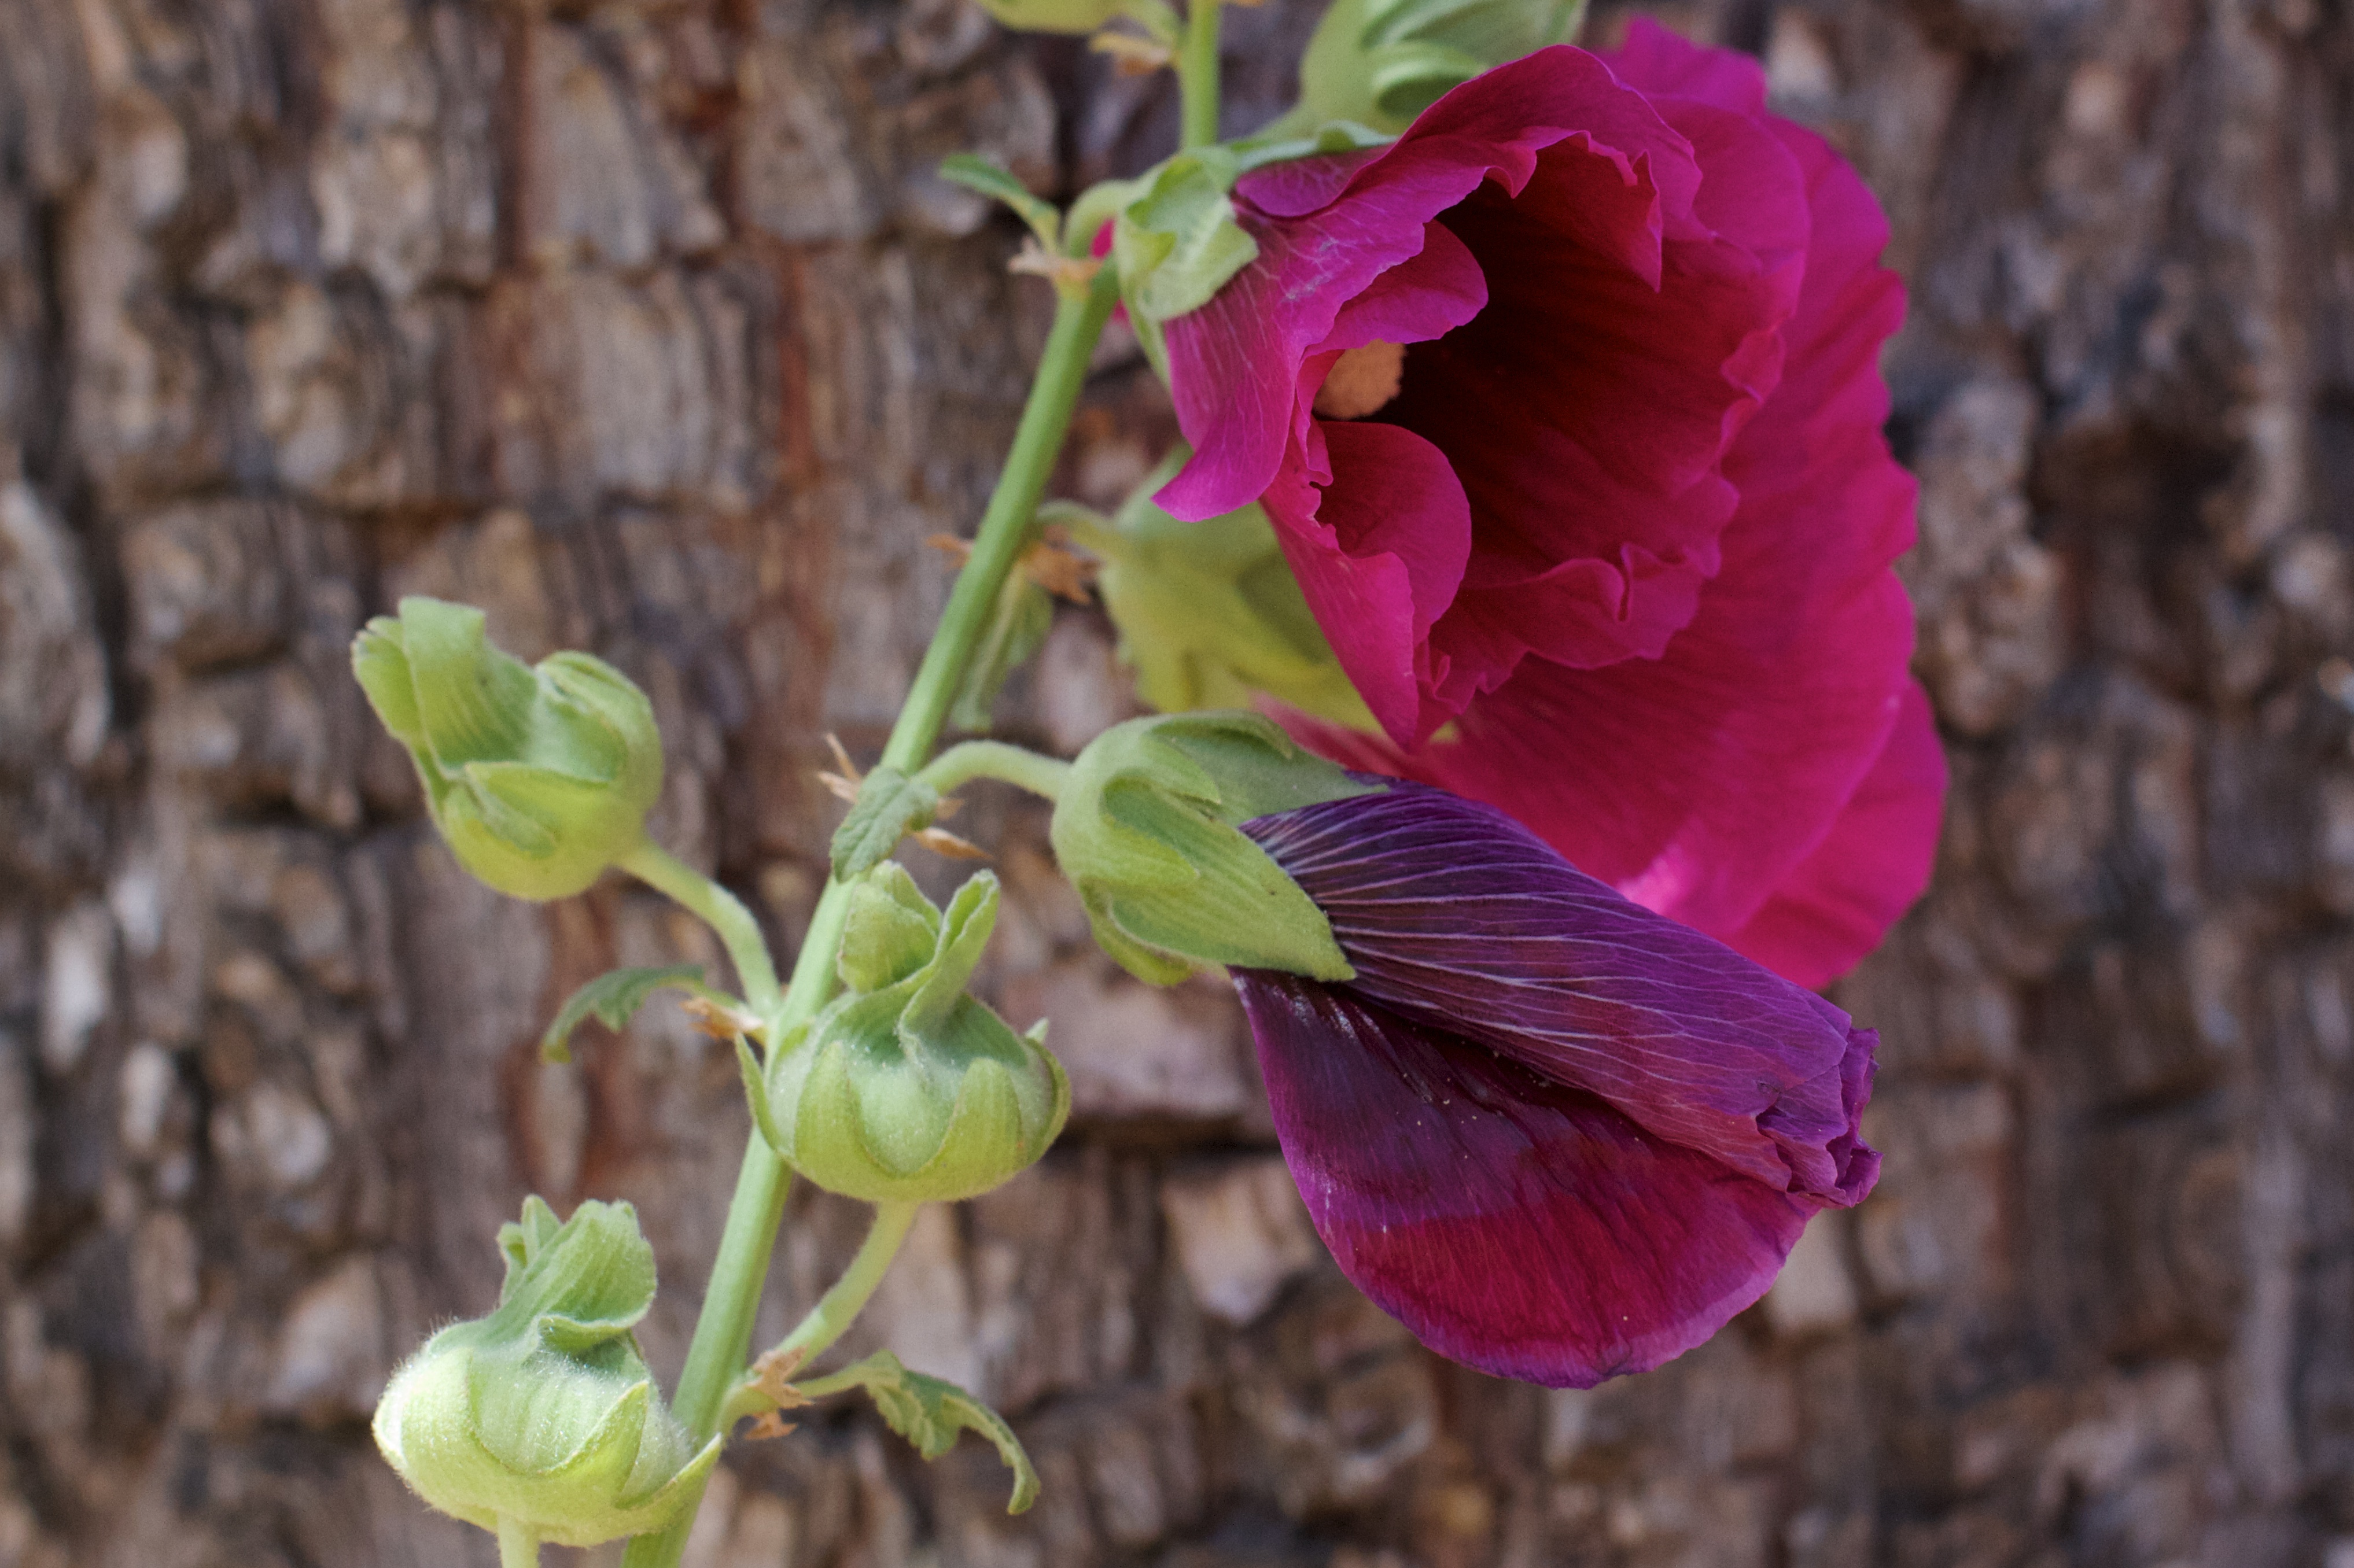
blossom, plant, leaf, flower, petal, botany, flora, wildflower, hollyhock, macro photography, flowering plant, plant stem, land plant